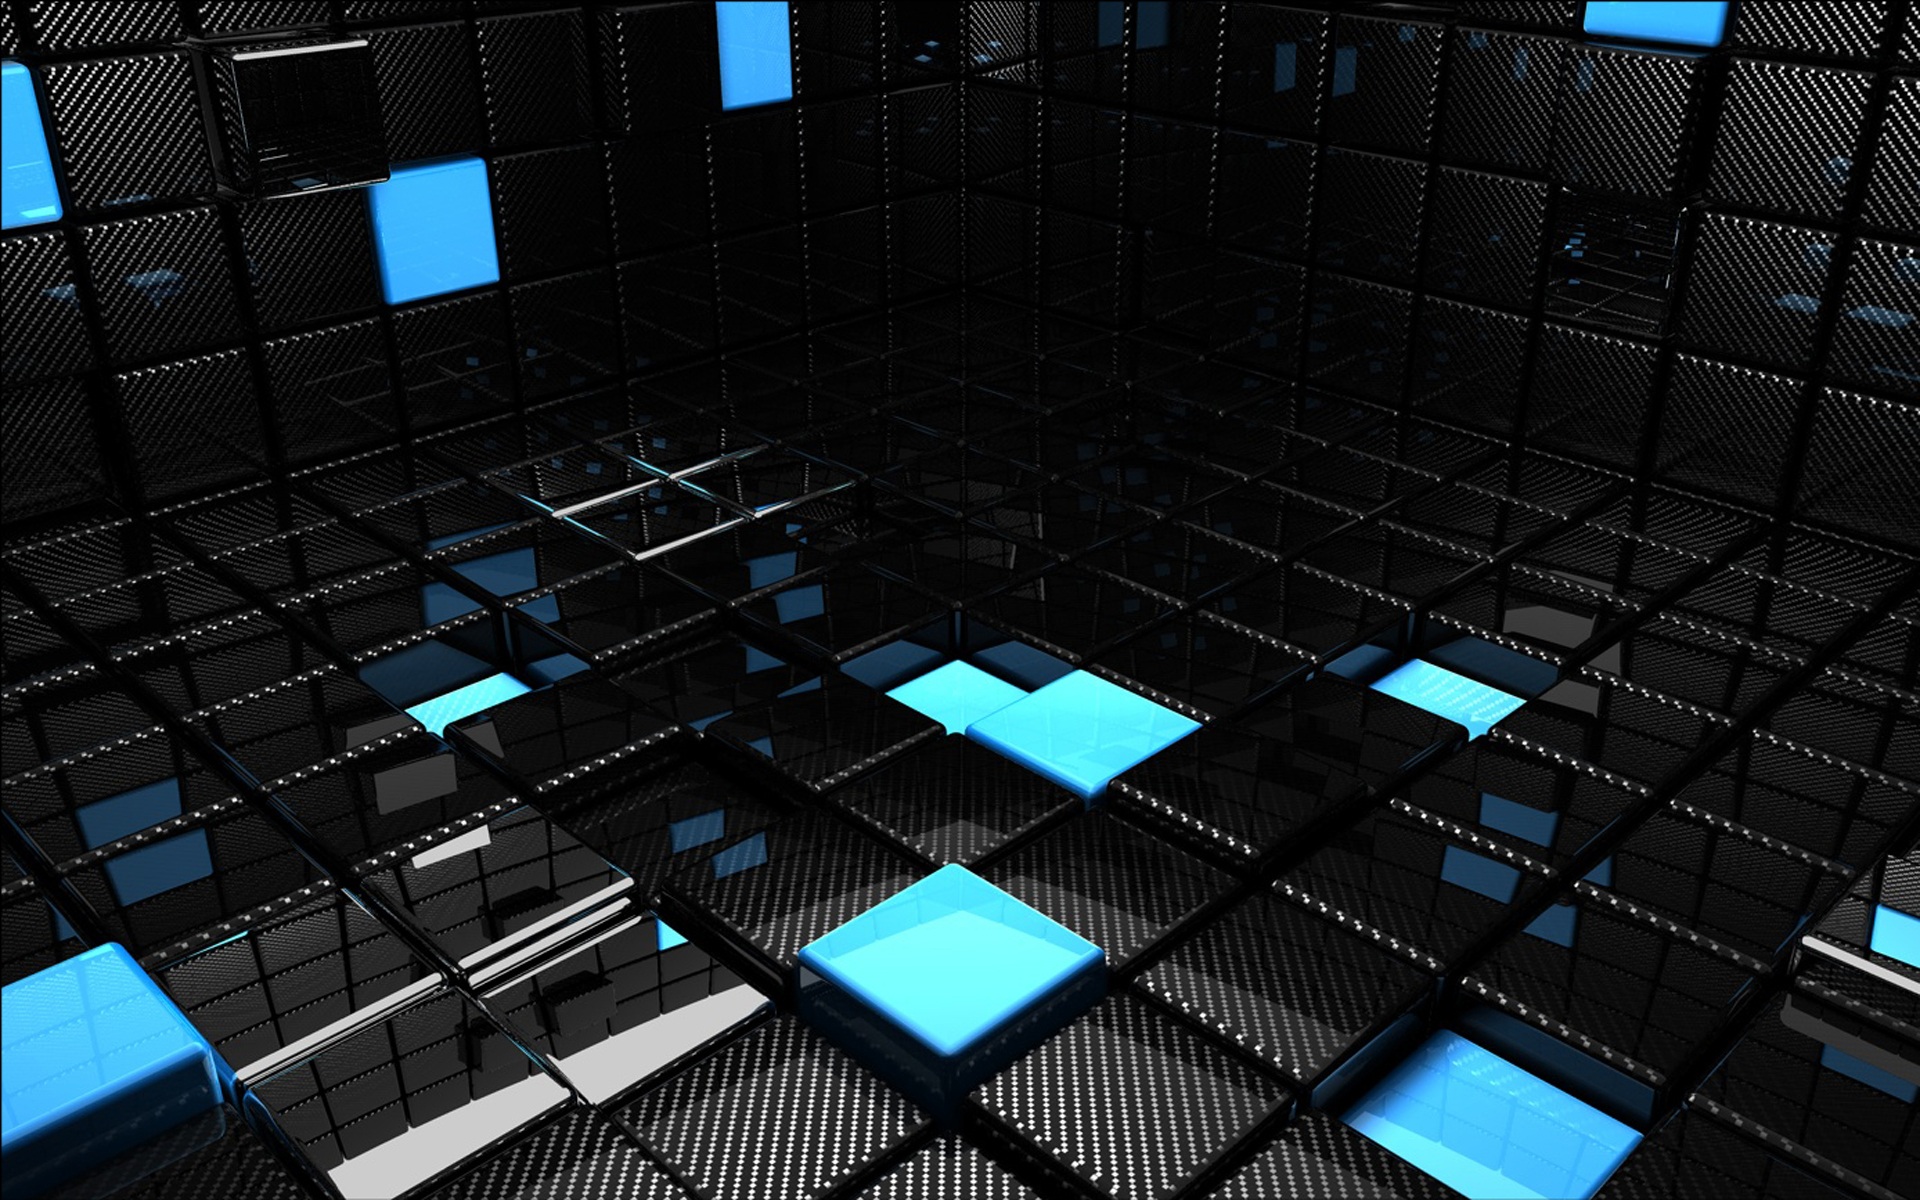
light, structure, skyscraper, space, blue, stadium, theatre, arena, stage, background, design, symmetry, with, screenshot, computer wallpaper, sport venue